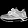
Label: Sneaker